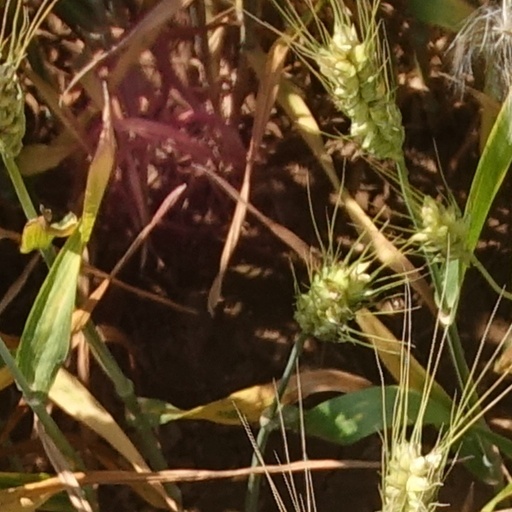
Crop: wheat